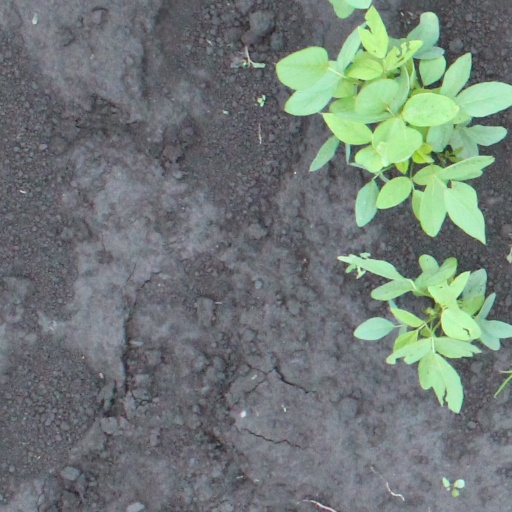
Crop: soybean